Upasampadā

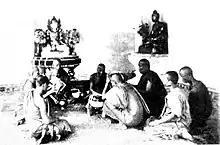
Upasampadā of a Buddhist monk in Burma

Upasampadā (Pali) literally denotes "approaching or nearing the ascetic tradition." In more common parlance it specifically refers to the rite and ritual of ascetic vetting (ordination) by which a candidate, if deemed acceptable, enters the community as upasampadān (ordained) and is authorised to undertake ascetic life.